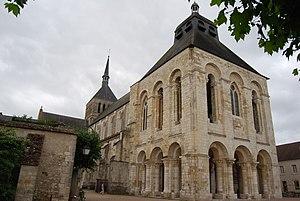
L’abbaye de Saint-Benoît-sur-Loire, plus exactement abbaye de Fleury, est une abbaye bénédictine située à Saint-Benoît-sur-Loire dans le Loiret en région Centre-Val de Loire.
Saint-Benoît-sur-Loire est une commune française située dans le département du Loiret en région Centre-Val de Loire.
La liste des abbés de Fleury présente la liste des abbés de l'abbaye de Fleury située à Saint-Benoît-sur-Loire dans le département français du Loiret et la région Centre-Val de Loire.